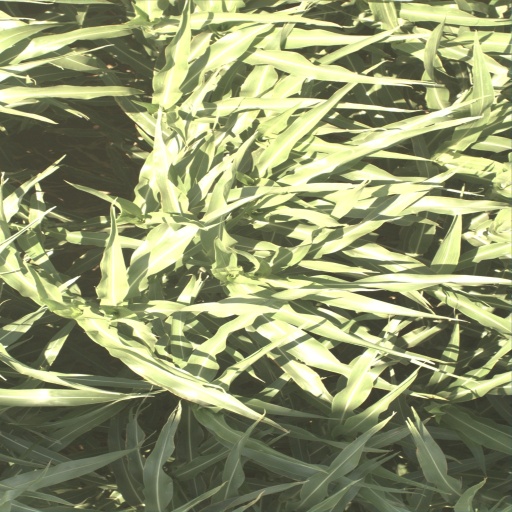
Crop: sorghum